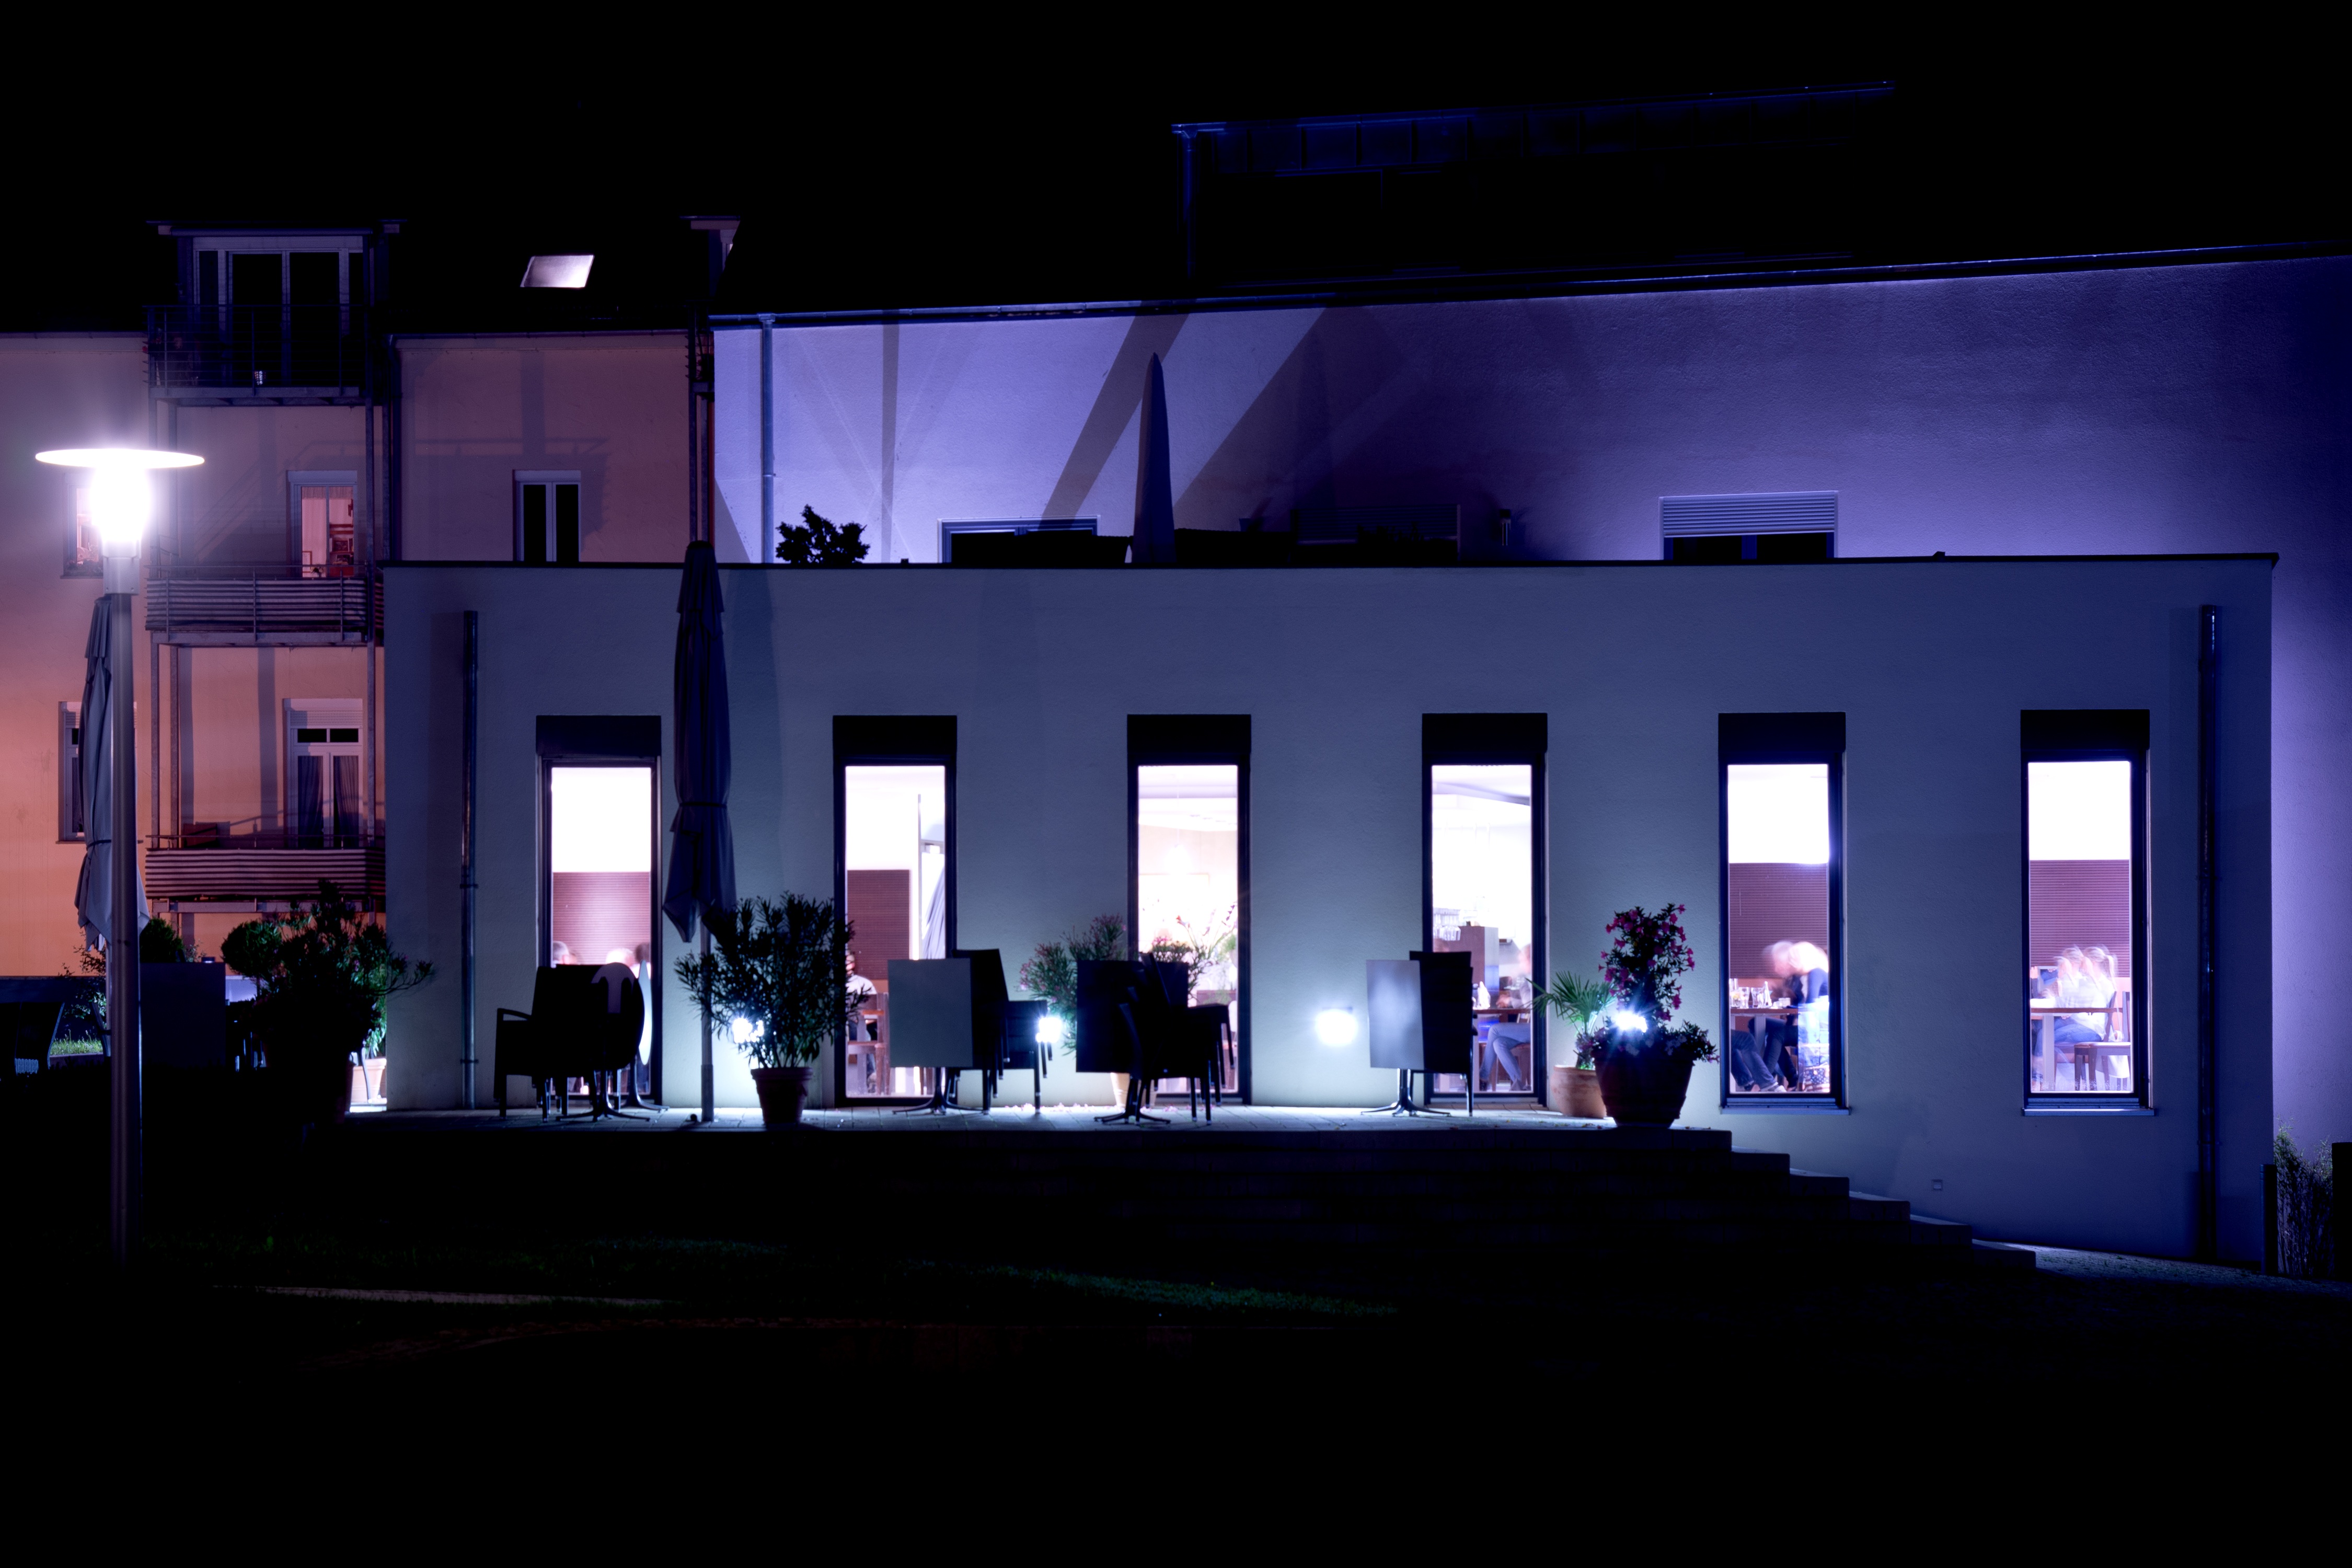
light, architecture, night, villa, auditorium, window, building, restaurant, home, facade, lighting, modern, interior design, theatre, stage, angle, night photograph, scenographer